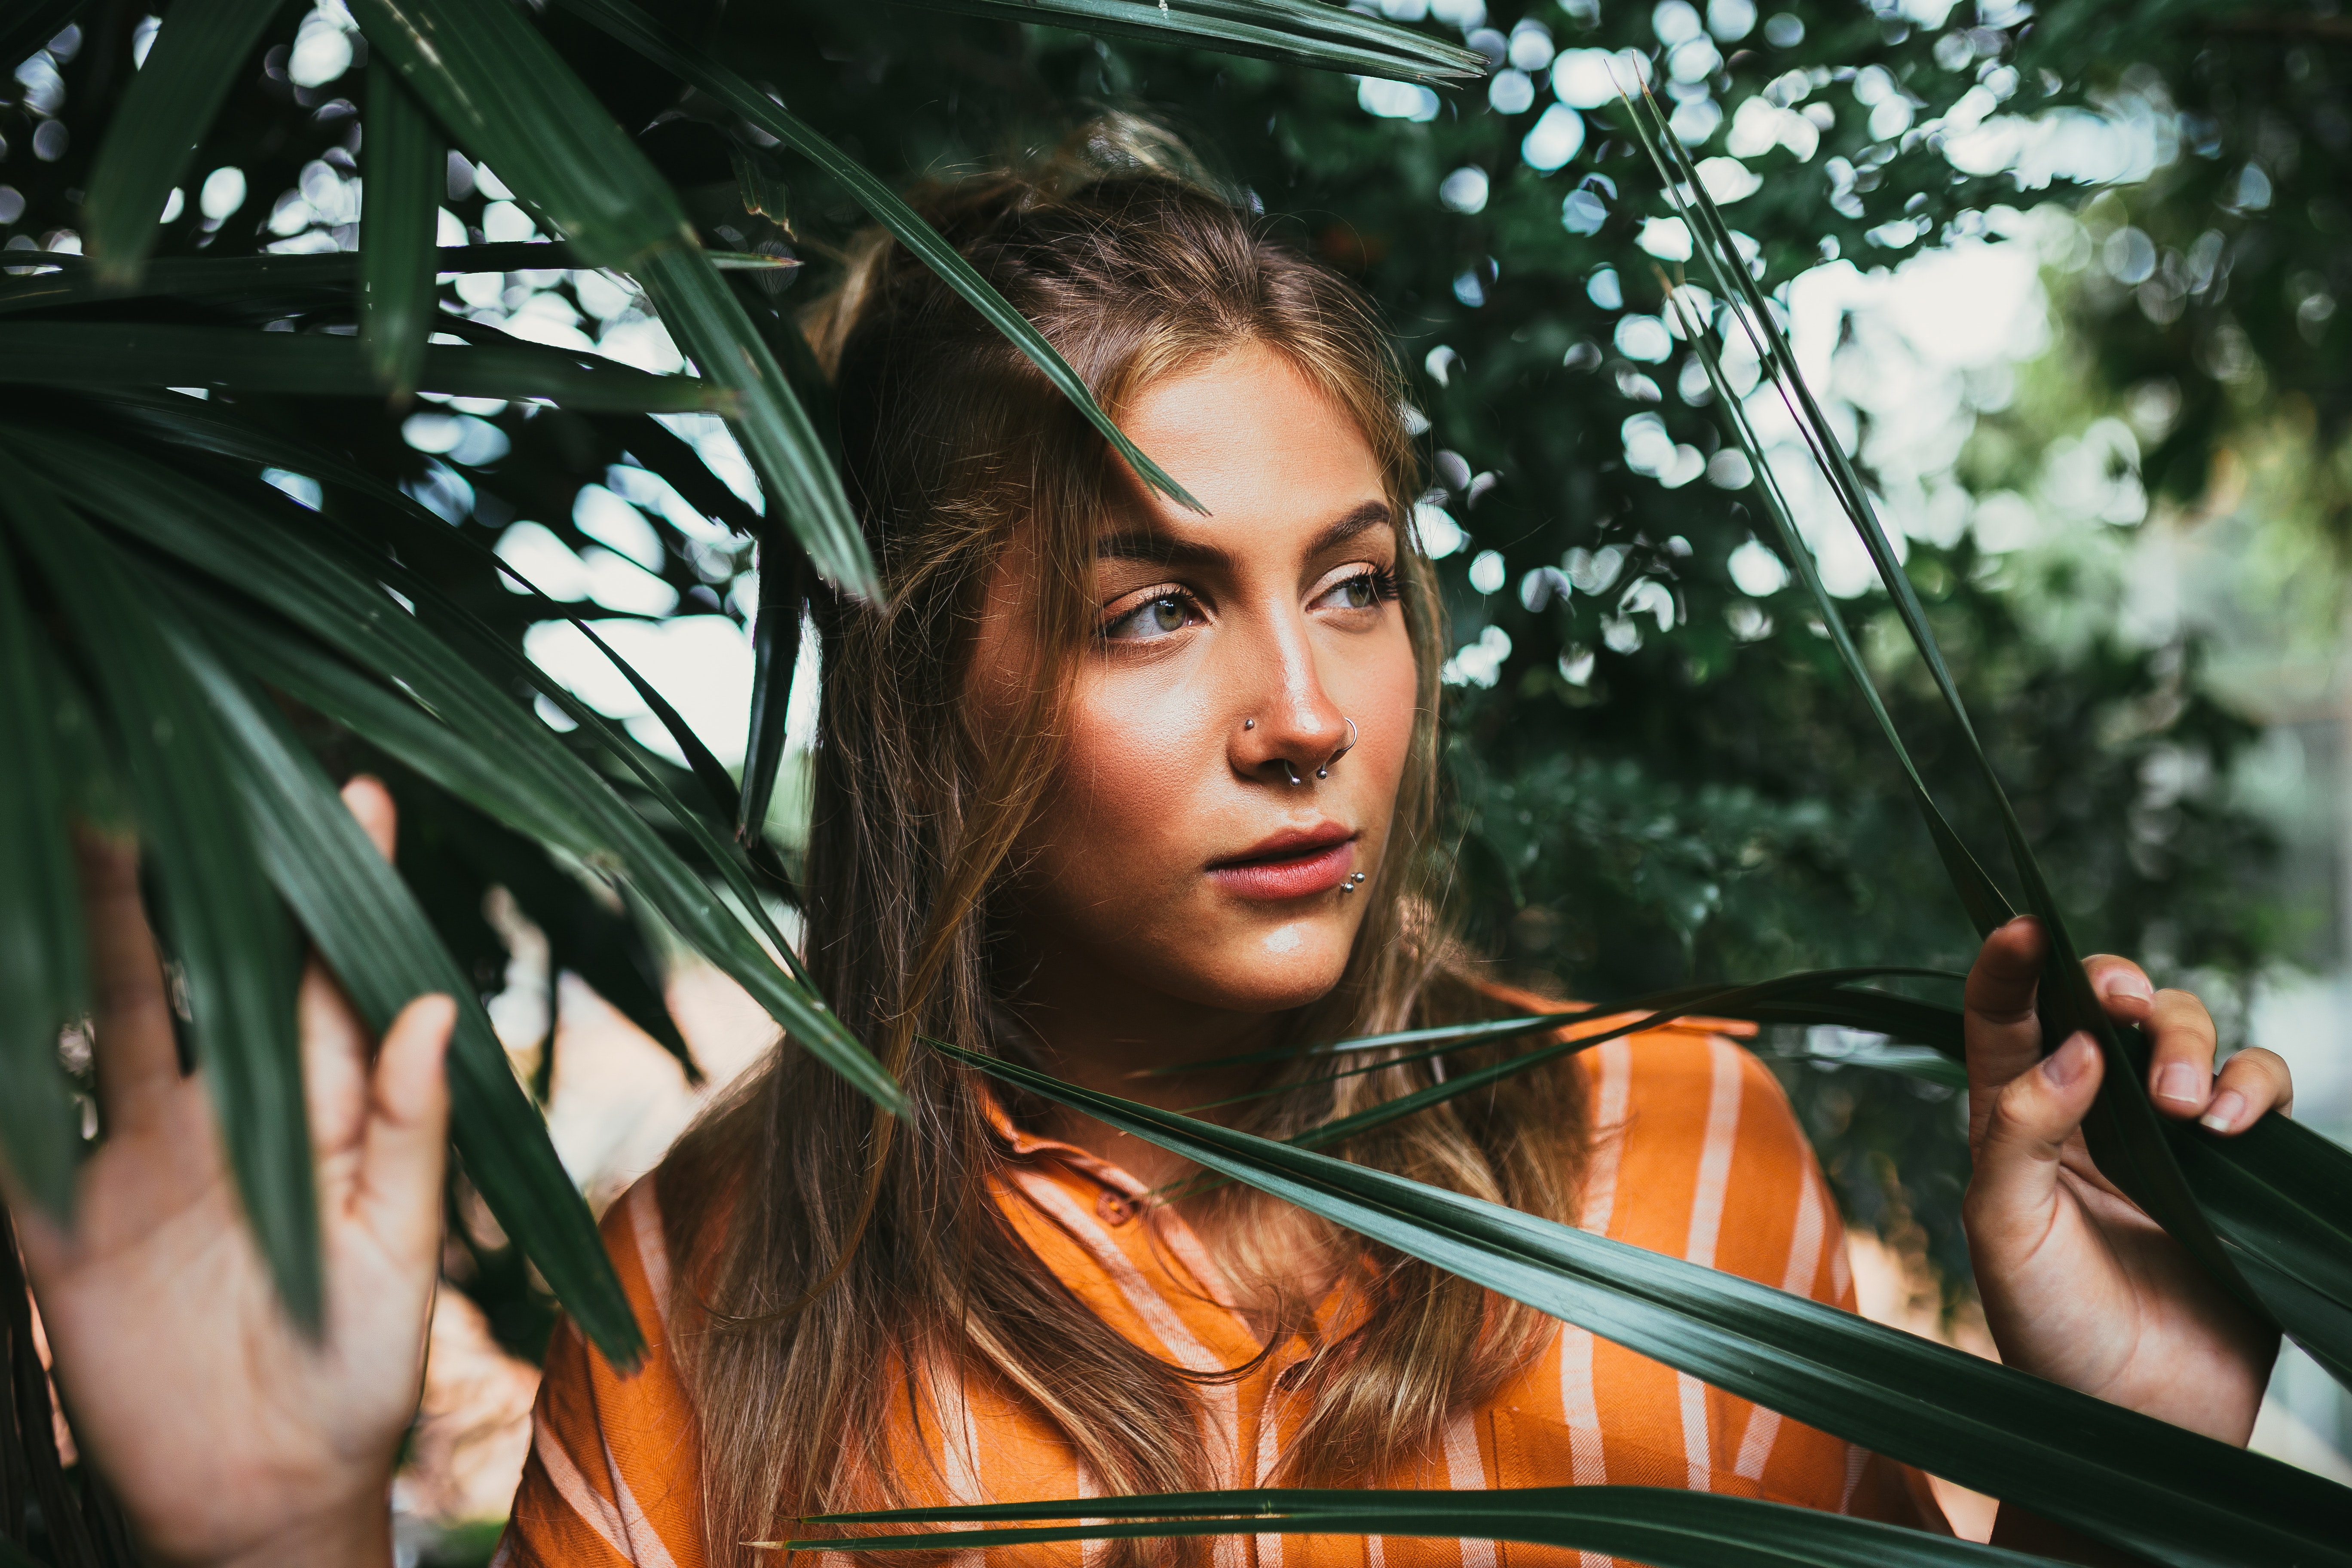
violin, tree, violinist, photography, jungle, plant, black hair, violin family